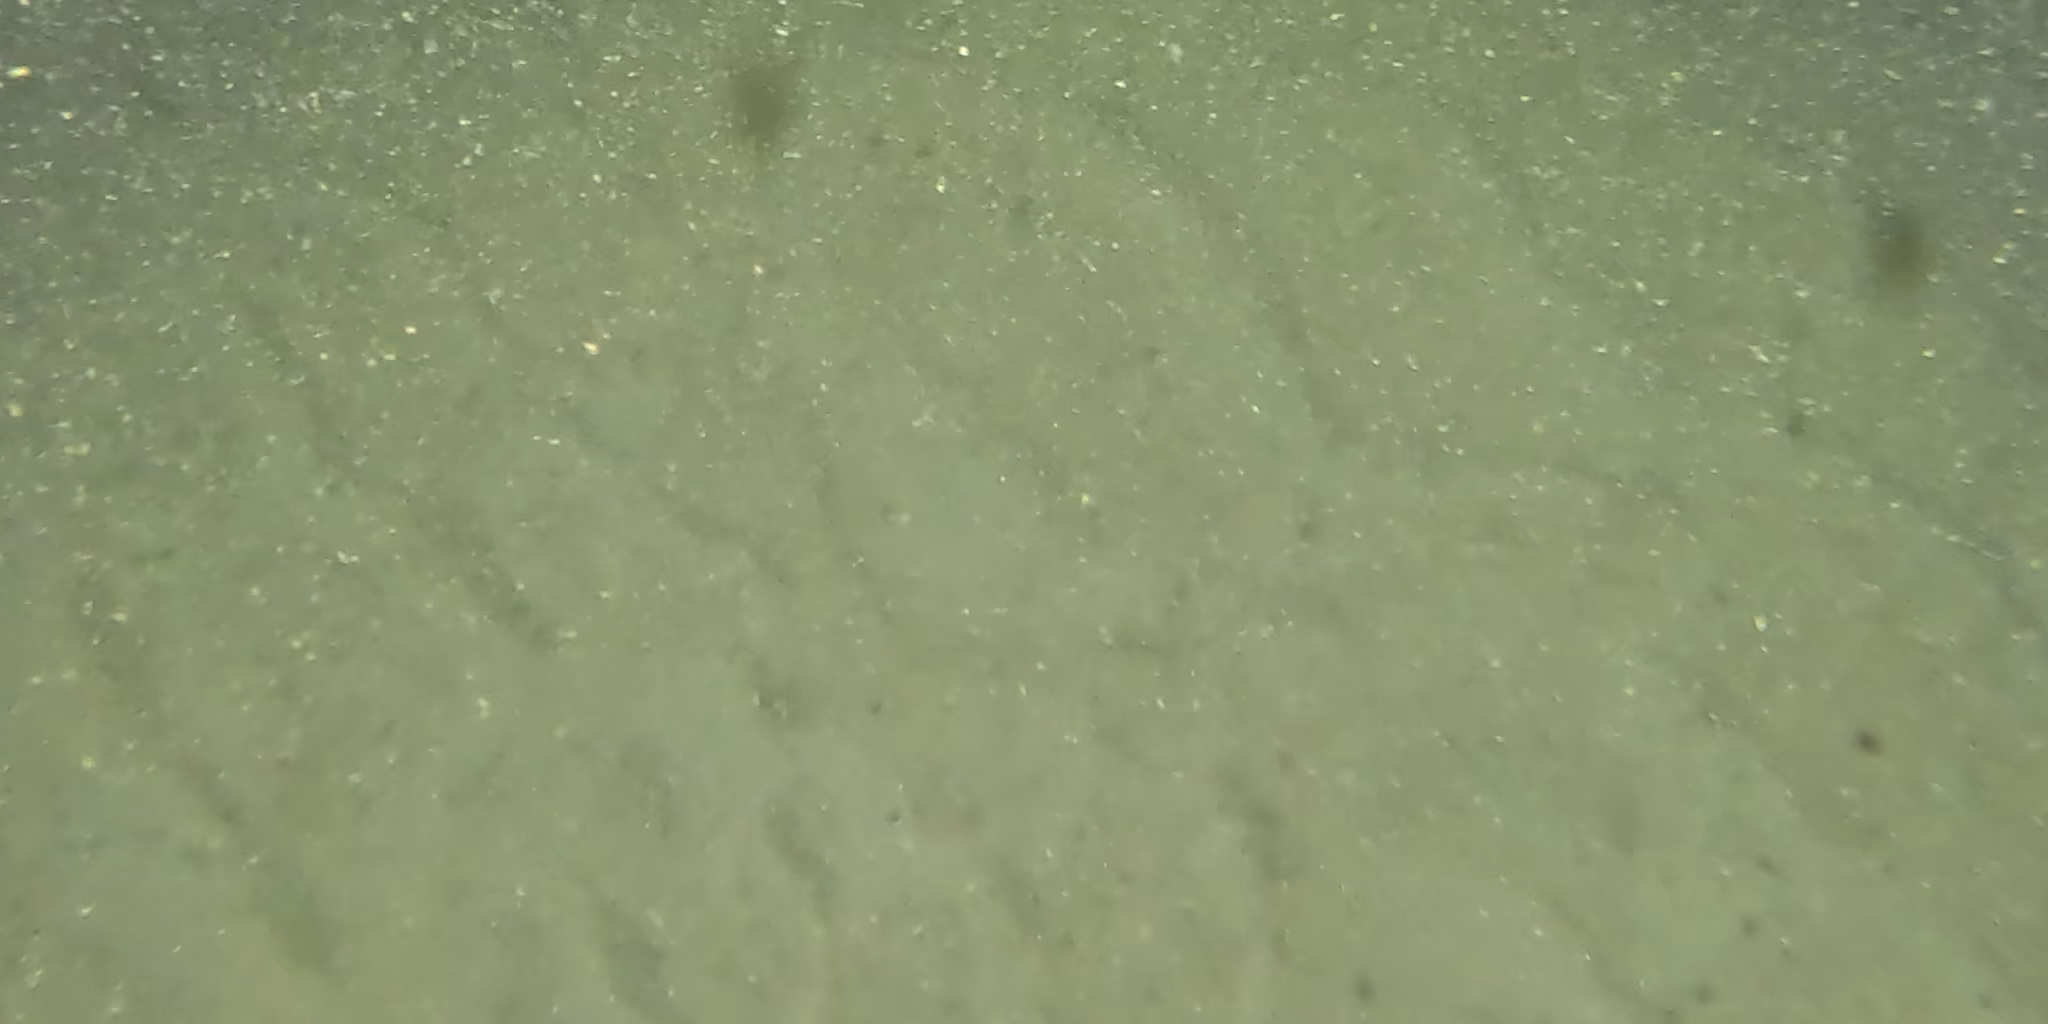
Seabed habitat: sand